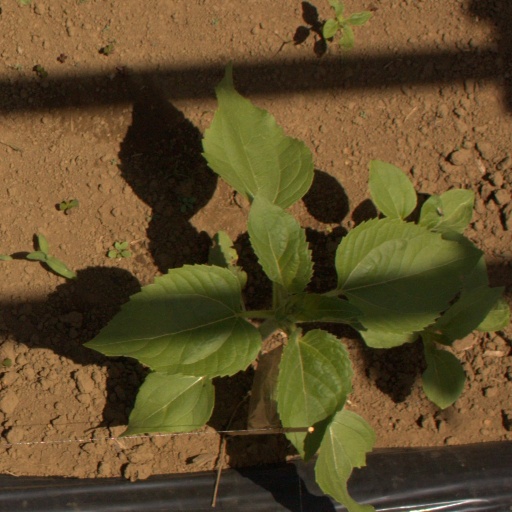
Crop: Jerusalem artichoke